Kakkayanthope

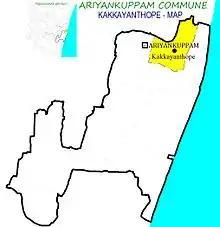
Kakkayanthope Village in Ariyankuppam Commune

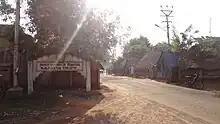
Kakkayanthope village on RC-26

Kakkayanthope is a village in Ariyankuppam Commune in the Union Territory of Puducherry, India.